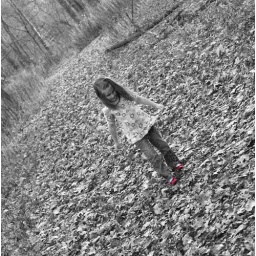
Alexa on trail in red shoes 11 2010